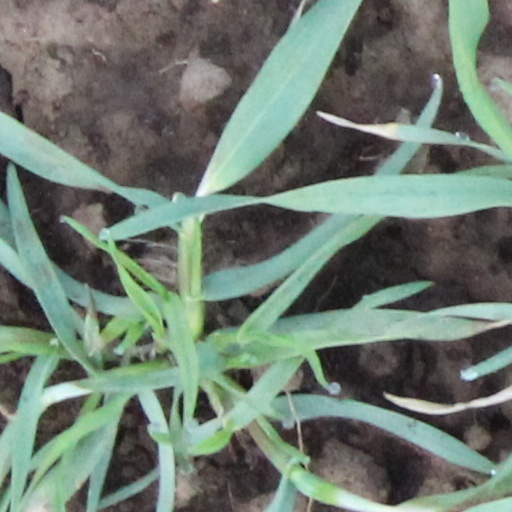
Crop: wheat